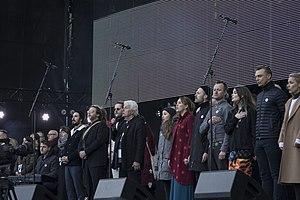
L'hymne national estonien chanté par les artistes du concert Kõigi Eesti Laul, Tallinn, Estonie, le 14 avril 2019